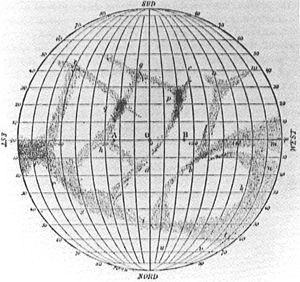
Carte de Mercure par fr:Giovanni Schiaparelli.
Que ce soit sur Terre ou sur d'autres corps célestes, il est nécessaire de définir un référentiel d'altitude et de coordonnées géographiques afin de pouvoir localiser différents objets par rapport à ces corps. Pour chacun de ces corps, des conventions ont donc été établies, qui sont ici détaillées.
Mercure est la planète la plus proche du Soleil et la moins massive du Système solaire. Son éloignement au Soleil est compris entre 0,31 et 0,47 unité astronomique, ce qui correspond à une excentricité orbitale de 0,2 — plus de douze fois supérieure à celle de la Terre, et de loin la plus élevée pour une planète du Système solaire. Elle est visible à l'œil nu depuis la Terre avec un diamètre apparent de 4,5 à 13 secondes d'arc, et une magnitude apparente de 5,7 à −2,3 ; son observation est toutefois rendue difficile par son élongation toujours inférieure à 28,3° qui la noie le plus souvent dans l'éclat du soleil. En pratique, cette proximité avec le soleil implique qu'elle ne peut être vue que près de l'horizon occidental après le coucher du soleil ou près de l'horizon oriental avant le lever du soleil, en général au crépuscule.
La rotation de Mercure est un sujet d'étude important en planétologie. Bien que, à la fin du XIXᵉ siècle, Giovanni Schiaparelli eût estimé que Mercure est en rotation synchrone et que ce résultat eût par la suite été soutenu par d'autres astronomes, les observations effectuées à partir du milieu des années 1960 ont permis de déterminer que la planète est en résonance spin-orbite 3:2, c'est-à-dire que sa période de rotation sidérale est deux tiers de sa période de révolution. De ce fait, Mercure ne montre pas toujours la même face au Soleil, mais sa période de rotation solaire dure deux pleines révolutions.